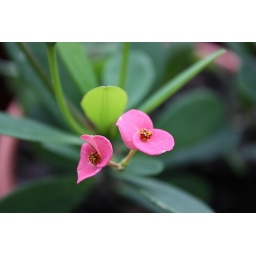
Pink flowers in a pink pot